Lophophore

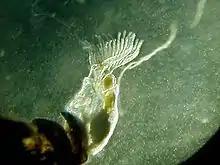
Freshwater bryozoan with lophophore extended

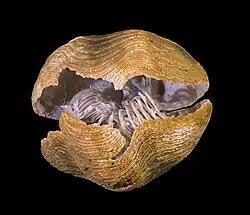
A brachidium (coiled structure), supporting the lophophore (feeding organ), visible between the valves of the Early Jurassic (Pliensbachian) brachiopod "Spiriferina rostrata" (35 x 30 mm)

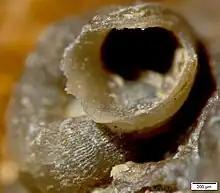
An extinct lophophorate: a Devonian microconchid (Potter Farm Formation, Alpena, Michigan)

The lophophore is a characteristic feeding organ possessed by four major groups of animals: the Brachiopoda, Bryozoa, Hyolitha, and Phoronida, which collectively constitute the protostome group Lophophorata. All lophophores are found in aquatic organisms.